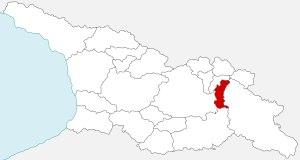
L'Ertso-Tianeti est une petite région historico-géographique de Géorgie orientale. Elle est contenue dans la Haute Vallée de l'Iori dans lequel se trouve aujourd'hui le district de Tianeti du mkhare de Mtskheta-Mtianeti. Le nom de la région est une combinaison de ses deux subdivisions : Ertso et Tianeti.